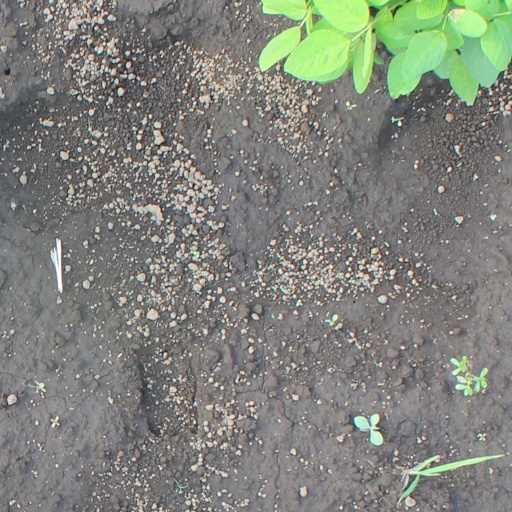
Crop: soybean